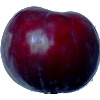
Label: Plum 2